Edy's Pie

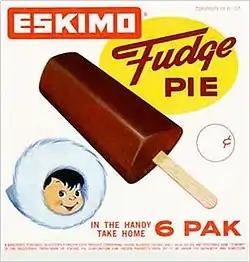
1943–1954 Eskimo Pie design for cardboard, ice cream box

The original round-faced child icon for the brand was created by the illustrator Gyo Fujikawa.